Describe the emotion expressed in this image:  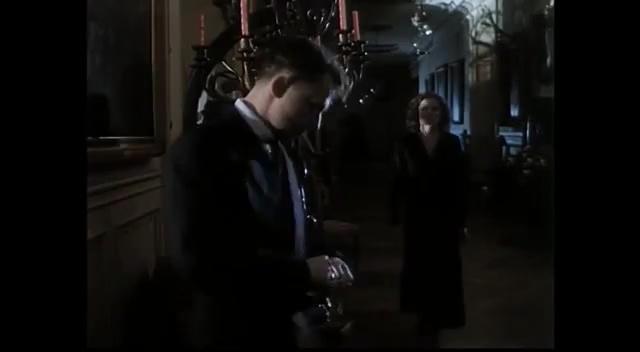
This person displays Pain, valence and arousal with high intensity.